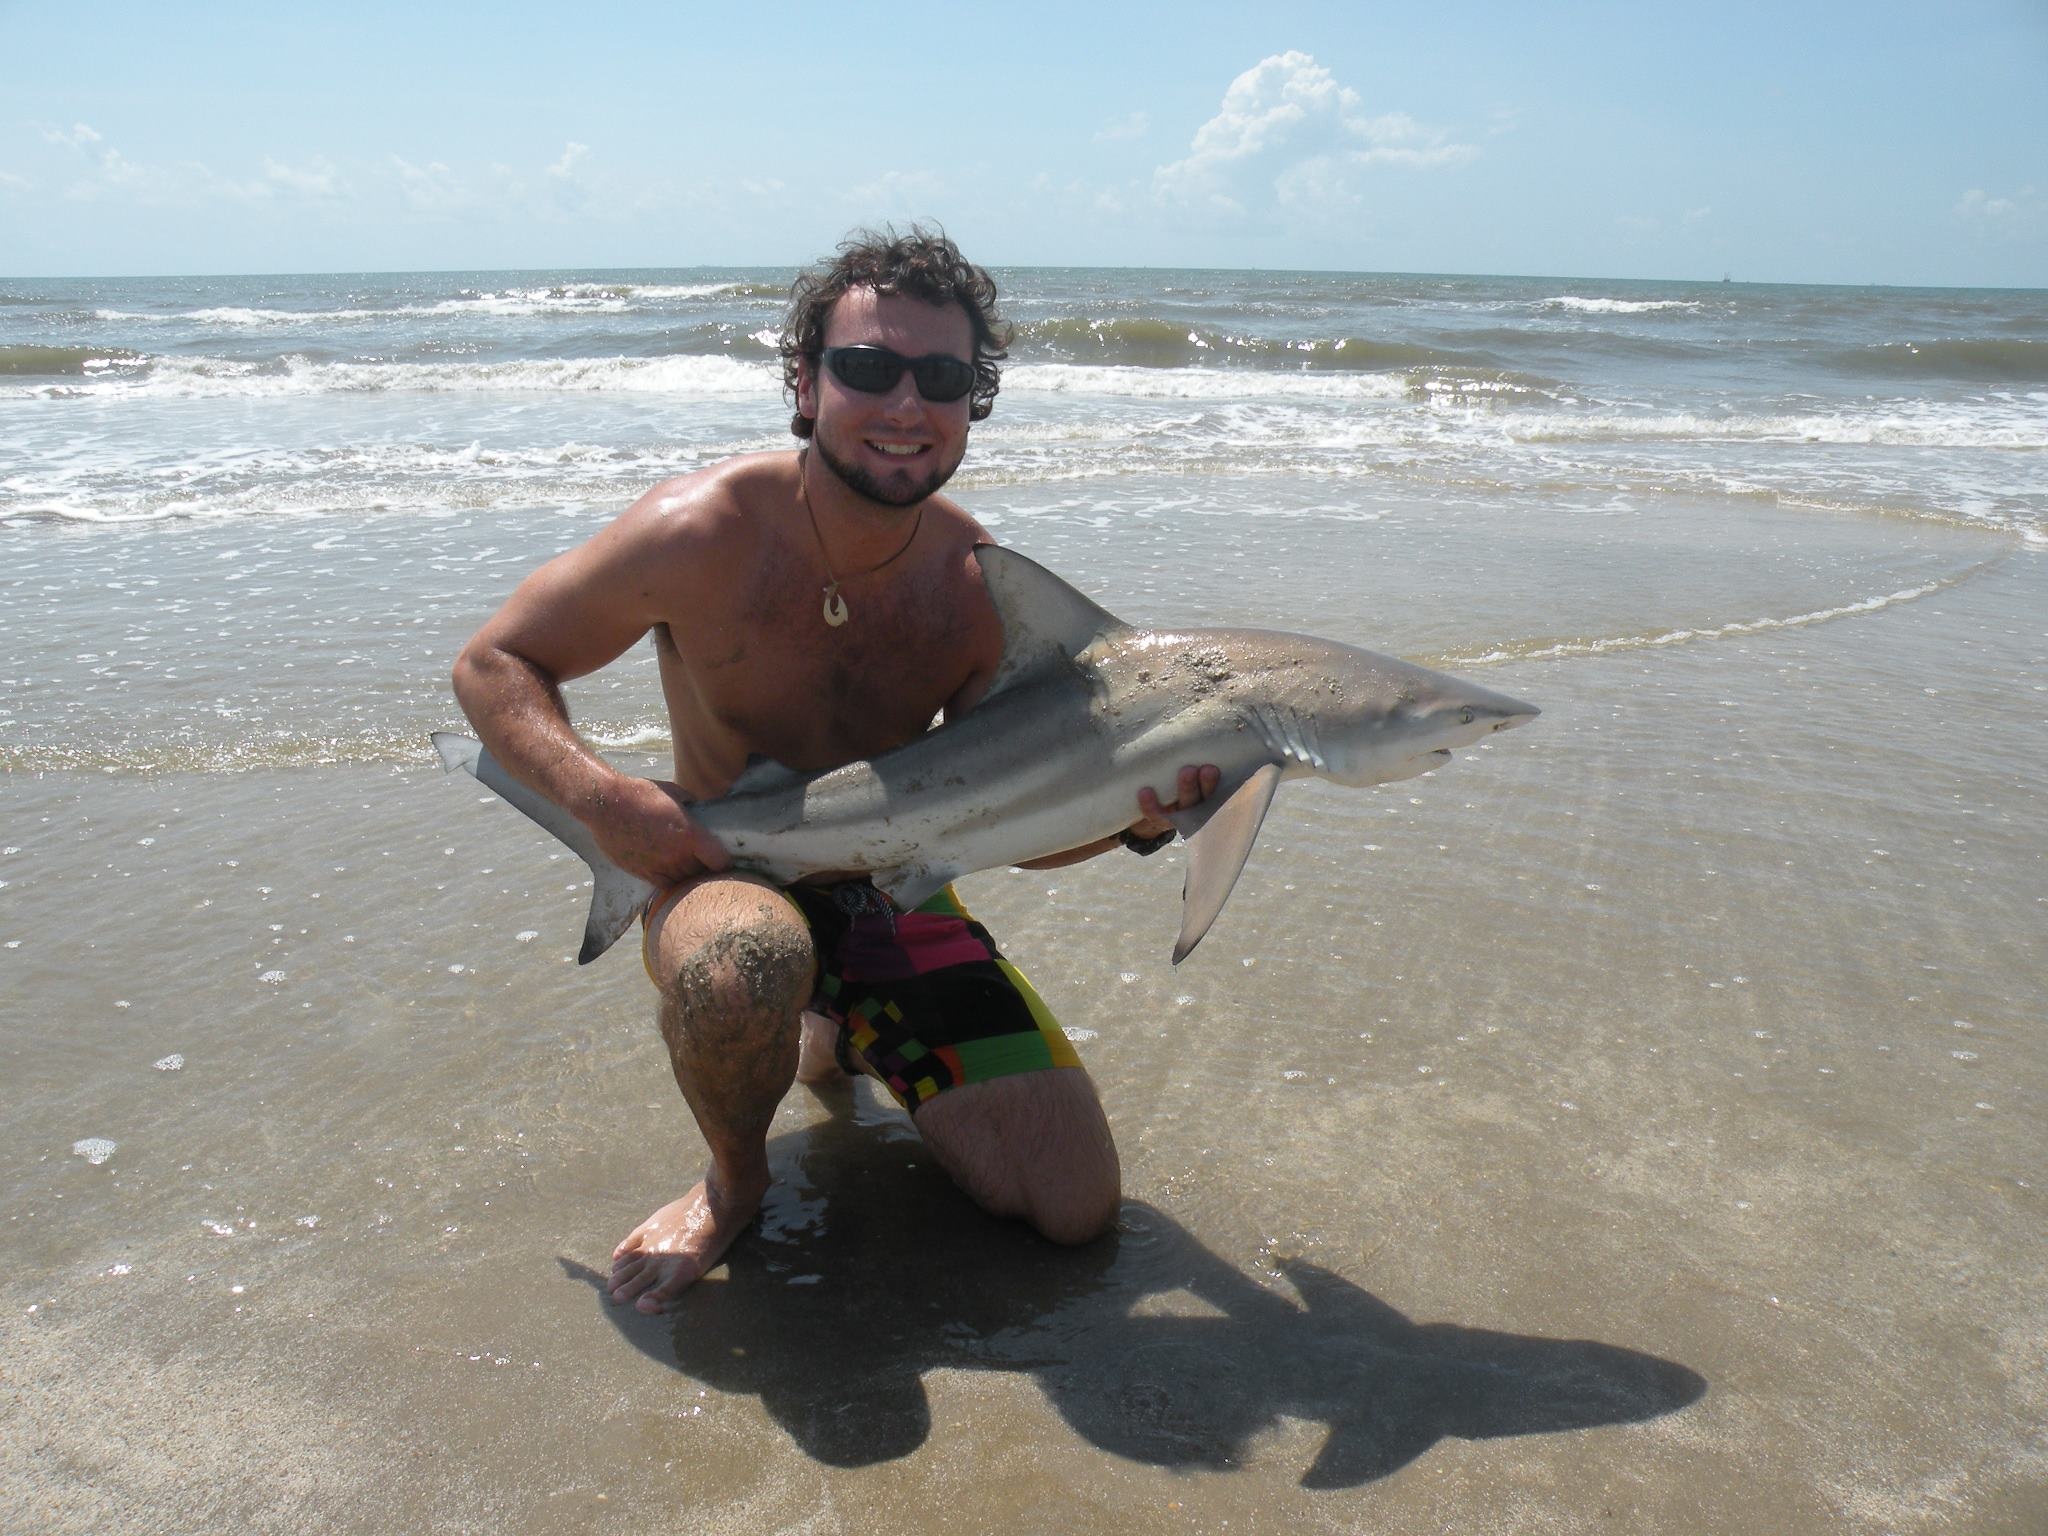
beach, sea, sand, ocean, wild, fish, smile, shark, fin, danger, crazy, teeth, killer, dangerous, predatory, expert, jaws, marine biologist, phd, boardsport